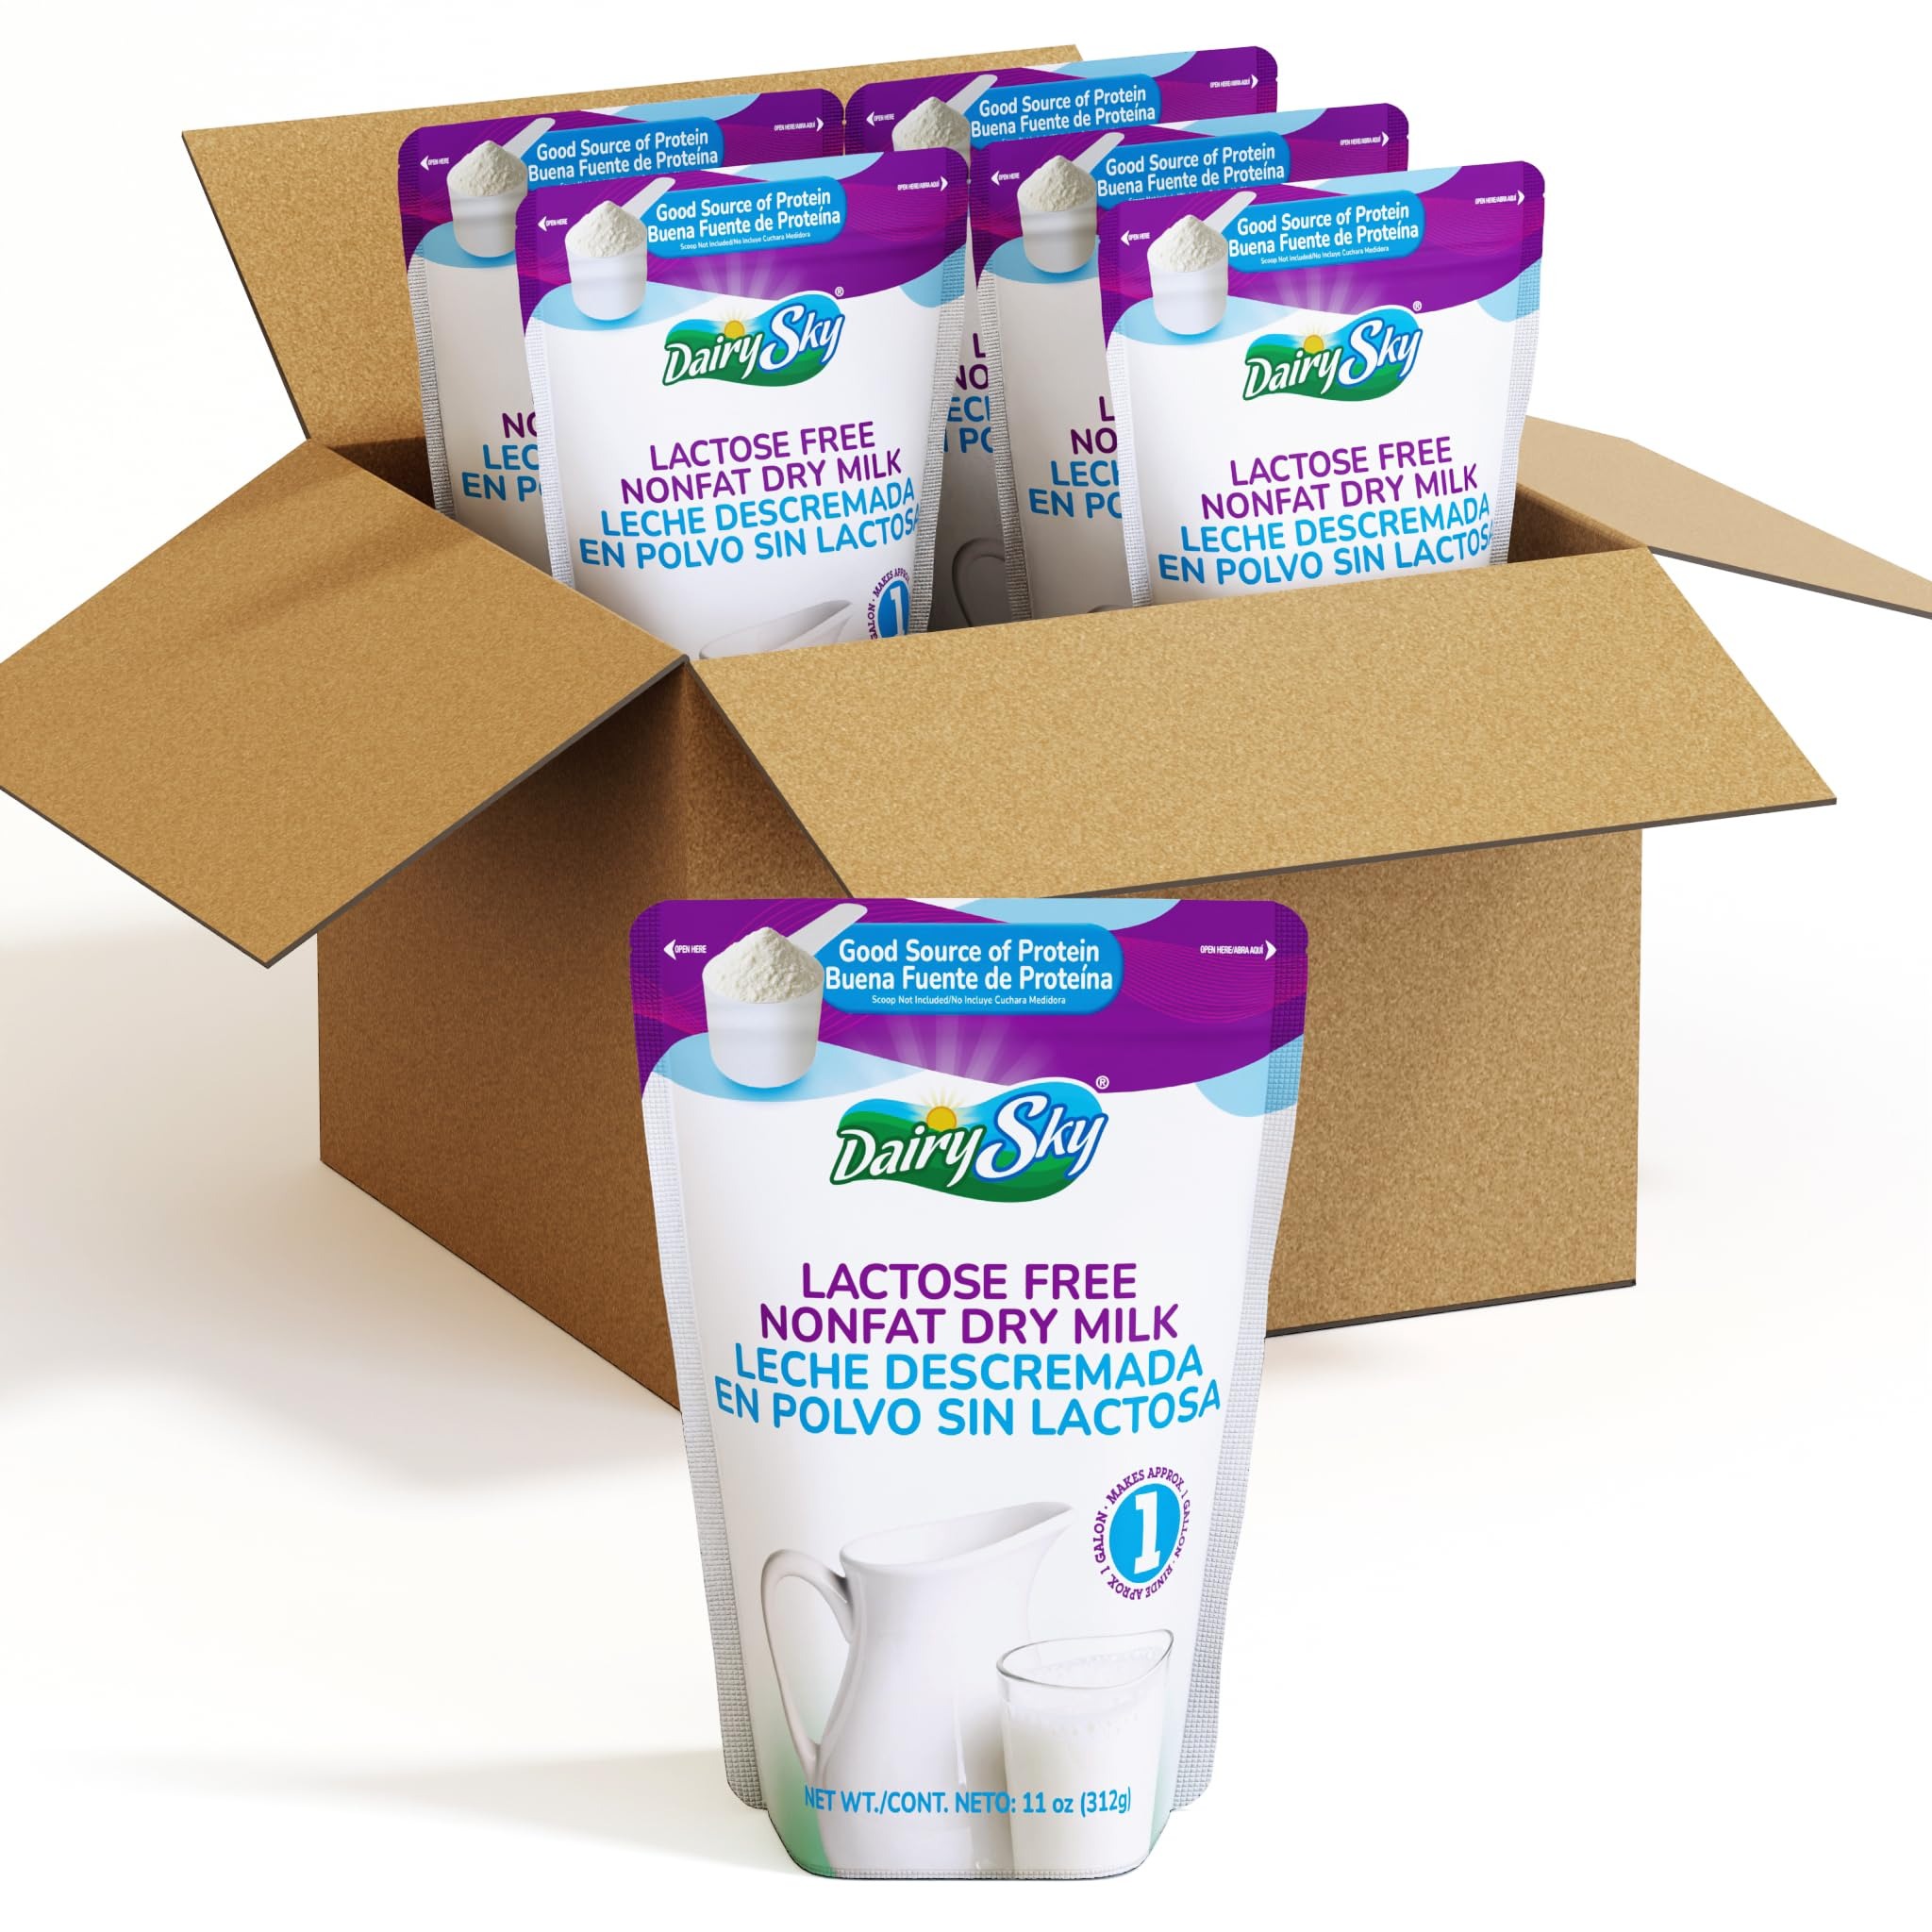
Item Name: DairySky Lactose Free Milk Powder 11oz (Pack of 6) - Skim Milk Powder, Non GMO Fat Free for Baking & Coffee, Kosher with Protein & Calcium | Great Substitute for Liquid Milk | RBST Hormone-Free
Bullet Point 1: 🥛 LACTOSE FREE MILK POWDER - The natural sugars in our nonfat milk is broken down, making it suitable for lactose-intolerant individuals. It's also safe for pregnant and nursing moms.
Bullet Point 2: 🥛 A RANGE OF APPLICATIONS - Aside from being a tasty drink, you can add our lactose free milk powder as a dry ingredient for recipes and baked goods. It can also be reconstituted for use as liquid milk.
Bullet Point 3: 🥛 ENJOY IT FOR LONGER - Our lactose free powdered milk has a much longer shelf life than liquid milk and doesn't require cold storage. It can last for several months at room temperature.
Bullet Point 4: 🥛 TOP-UP ON NUTRIENTS - Every serving of our lactose free milk is a good source of calcium, protein, and essential amino acids. It's also packed with vitamins and minerals found in regular milk.
Bullet Point 5: 🥛 YOUR SATISFACTION GUARANTEED - Our women-owned company strives to bring you excellent quality lactose free milk. If you're not happy with your purchase, contact us and we'll set things right.
Product Description: Looking for a Lactose free alternative for your regular powdered milk? A significant number of people are affected by lactose intolerance. This means that can't enjoy certain types of beverages and foods that include dairy in their ingredients list, which can be a bummer especially when you consider all the tasty stuff made from them. Luckily, this doesn't always have to be the case. There is a way for you to enjoy all these goodies without fear of bloating, gas, diarrhea, and other symptoms of lactose intolerance. Have your fill of milk, confectioneries, and baked treats without sacrificing quality and taste with the DairySky Lactose Free Milk! Our lactose free powdered milk contains zero lactose, perfect for people who avoid milk because of lactose intolerance. It can be used to make instant milk drinks for daily consumption, as well as for cooking and baking food requiring milk as an ingredient. Our lactose free powder milk has been dehydrated to remove the water and cream content, but still retains all the vitamins and minerals you'll find in regular milk. The production processes also haven't affected the taste and no sweeteners were added, so you can enjoy the natural goodness of milk. Get the most value for your money. Our powdered milk also has a long shelf-life. Keep it in your pantry for months or as an addition to your emergency food supply. It will stay consumable even after months of storage without any negative impact on taste or quality. Here are more details about our lactose free milk: 🥛 24 oz. 🥛 Resealable packaging 🥛 Non-GMO, zero-gluten, and Kosher certified 🥛 Packed in the USA Don't let lactose intolerance stop you from enjoying milk. Add the DairySky Lactose Free Milk Powder to your cart TODAY!
Value: 66.0
Unit: Ounce

Price: 59.97